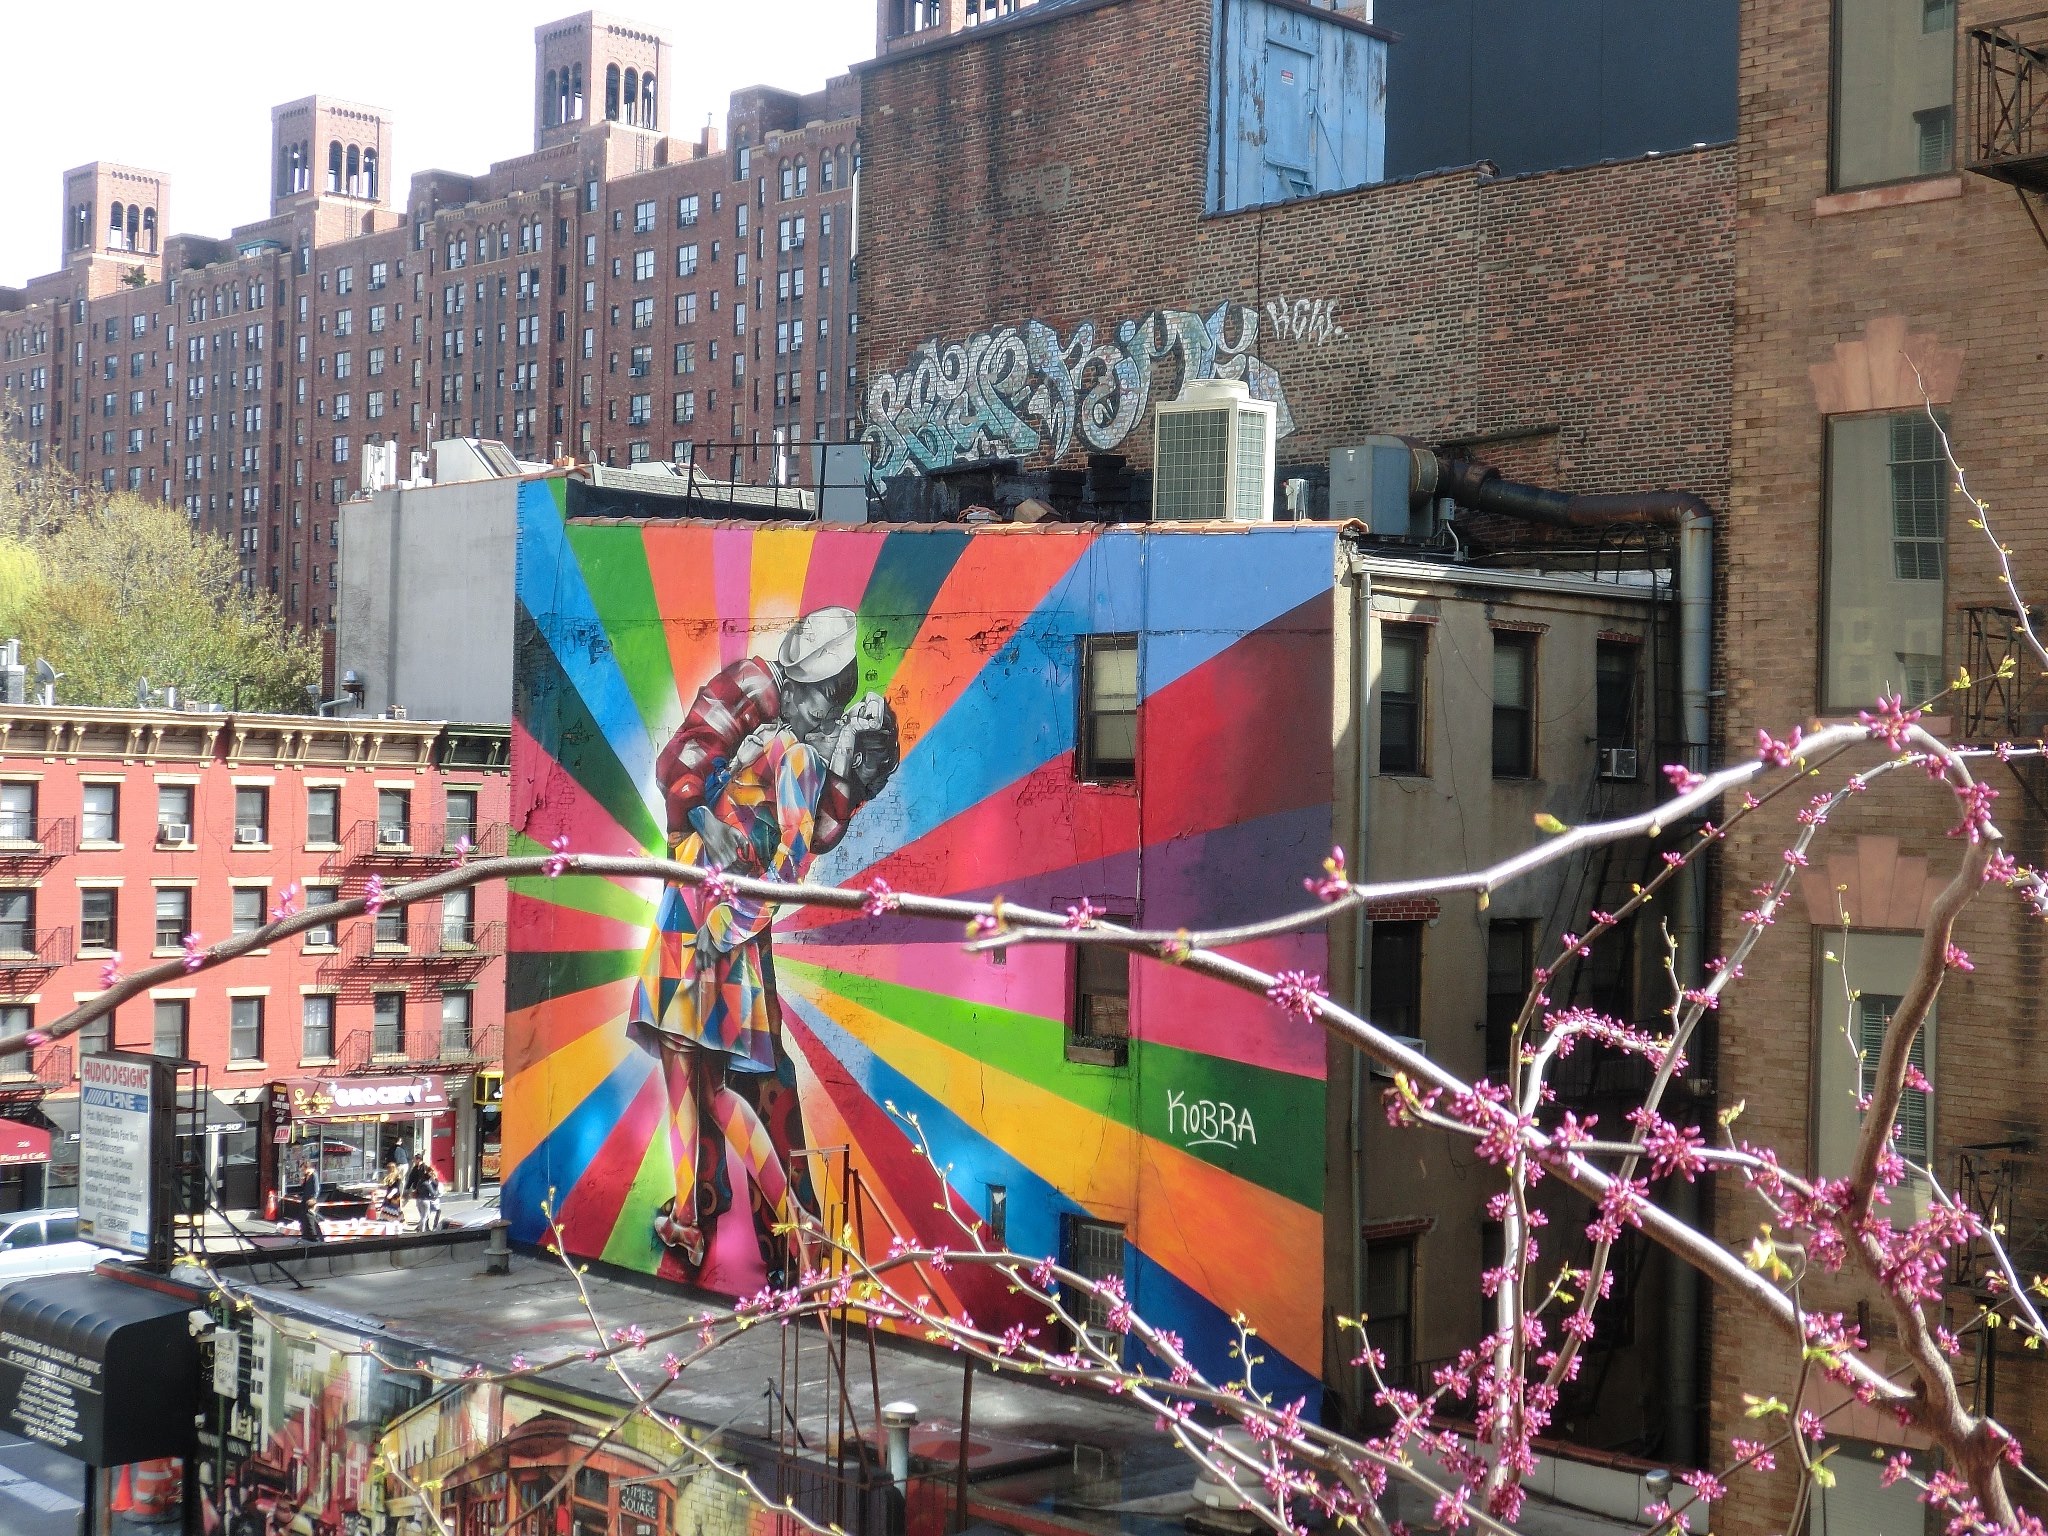
art, festival, urban area